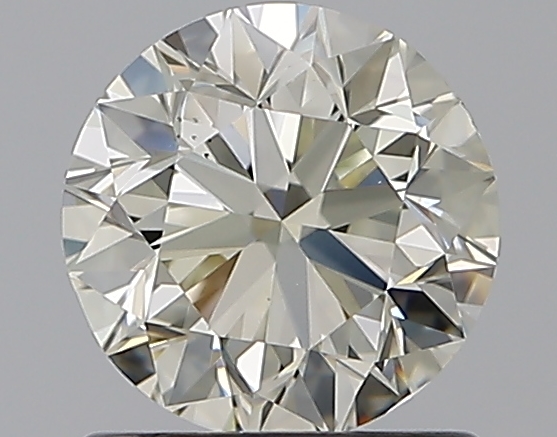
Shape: round
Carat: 1
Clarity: VS2
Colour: M
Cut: VG
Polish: EX
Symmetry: VG
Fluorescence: N
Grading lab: GIA
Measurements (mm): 6.16 x 6.23 x 4.02